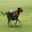
Label: dog